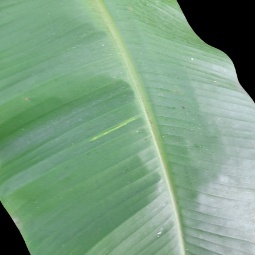
Label: Calcium